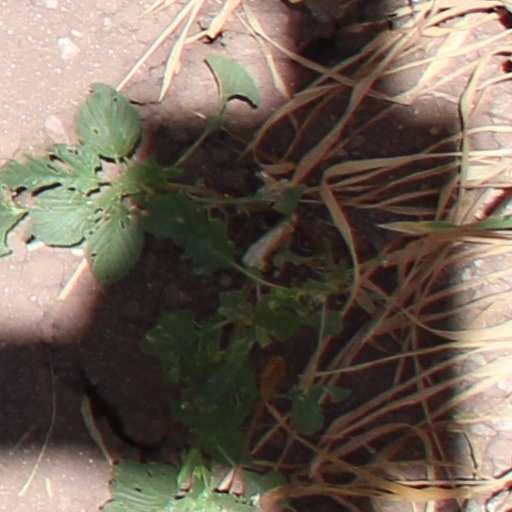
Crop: wheat